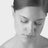
Emotion: sad